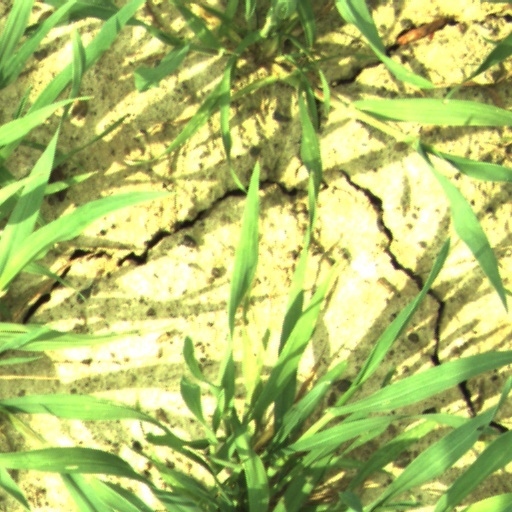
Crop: wheat